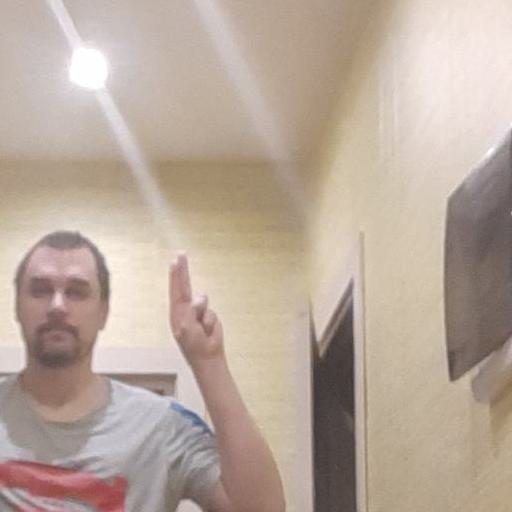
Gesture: two_up